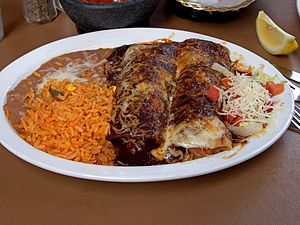
Det mexicanske køkken
Enchilada er en traditionel mexicansk ret
Det mexicanske køkken er kendt for sin kogekunst med intens og varierende smag, farverige dekorationer og variationer af krydderier som blandt andet inkluderer chili, spidskommen, oregano, koriander, epazote, kanel, kakao og en masse mere. Desuden indeholder retterne ofte chipotle-jalapeñoer, løg og hvidløg.